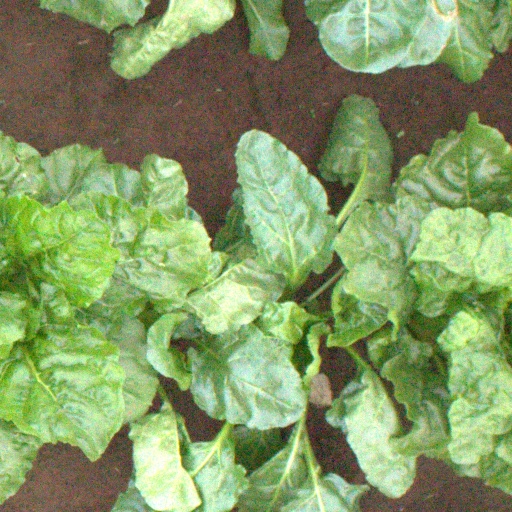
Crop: sugar beet